Yugoslav government-in-exile

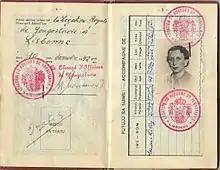
1942 issued government in exile passport by Chargé d'affaires in Portugal Milutin Milovanovic.

King Peter, all the main leaders of the coup d'état, most of Simović's cabinet and a number of government officials flew out of Yugoslavia to Greece on 14–15 April. After a brief stop in Athens, they travelled on to Jerusalem where they were temporarily accommodated. On 21 June, the king and most of the cabinet arrived in London. Several members of the cabinet that left Yugoslavia did not travel to London, and ended up in the United States or Canada. Some politicians and government officials travelled to Cape Town, South Africa, where they constituted a reserve government of sorts. Bogoljub Ilić, who remained Minister of the Army and Navy and also became Chief of the General Staff in place of Simović, established a new Yugoslav Supreme Command in Cairo. The remnants of the Royal Yugoslav Army and Navy that had escaped the country were concentrated in Palestine and Egypt under his command. The government also appointed a special representative in the Middle East, Jovan Đonović, who was responsible for propaganda and communication with contacts in occupied Yugoslavia.